Alexander Lukashenko

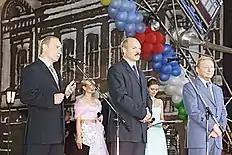

Lukashenko blamed foreign governments for conspiring against him and, in April 1998, expelled ambassadors from the Drazdy complex near Minsk and moved them to another building. The Drazdy conflict caused an international outcry and resulted in a travel ban on Lukashenko from both the EU and the US. Although the ambassadors eventually returned after the controversy died down, Lukashenko stepped up his rhetorical attacks against the West. He stated that Western governments were trying to undermine Belarus at all levels, even sports, during the 1998 Winter Olympics in Nagano, Japan.